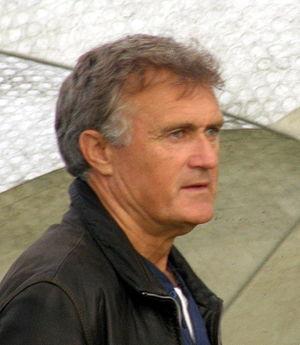
Tarmo Rüütli, né le 11 août 1954 à Viljandi en Estonie, est un footballeur estonien, devenu entraîneur à l'issue de sa carrière, qui évoluait au poste de milieu de terrain.